Robert de Longvilliers

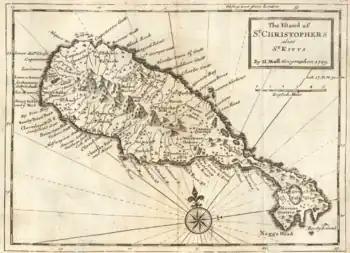

The English had the center part around Fort Charles and the French had the north part around Pointe de Sable (Sandy Point) and the south around Basseterre.